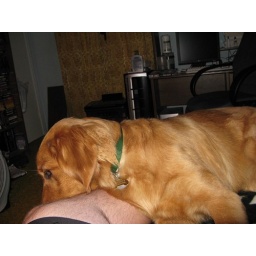
lyin in bed with me, contemplating transering to the floor